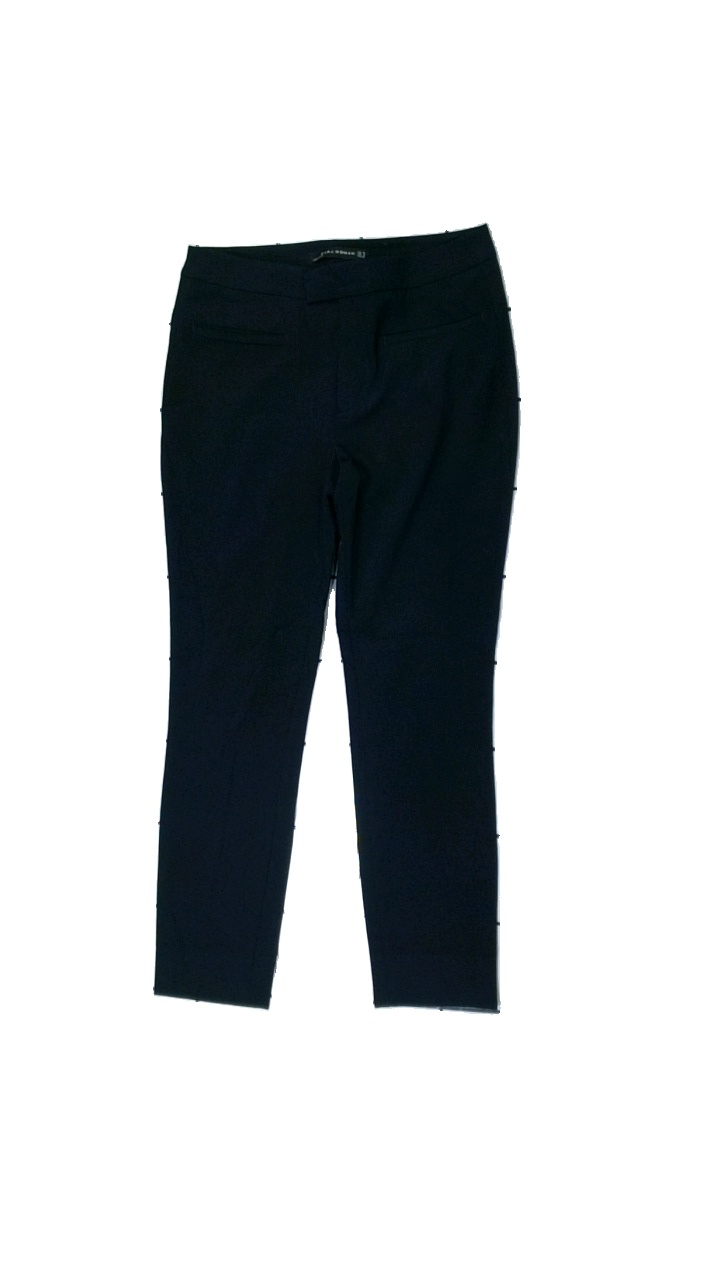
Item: Trousers (Ladies)
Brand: Zara
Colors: Blue
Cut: Regular
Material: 63% polyester, 37% cotton
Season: All
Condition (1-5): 3
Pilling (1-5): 4
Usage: Reuse
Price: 50-100